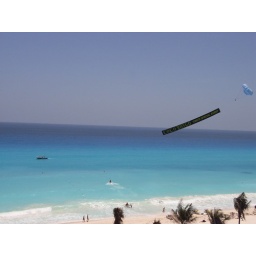
View of the beach from my balcony at the Barcelo Tucancun Beach hotel in Cancun, Mexico.